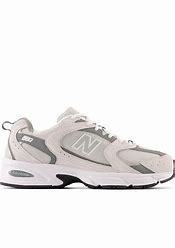
Brand: New
Model: Balance 530